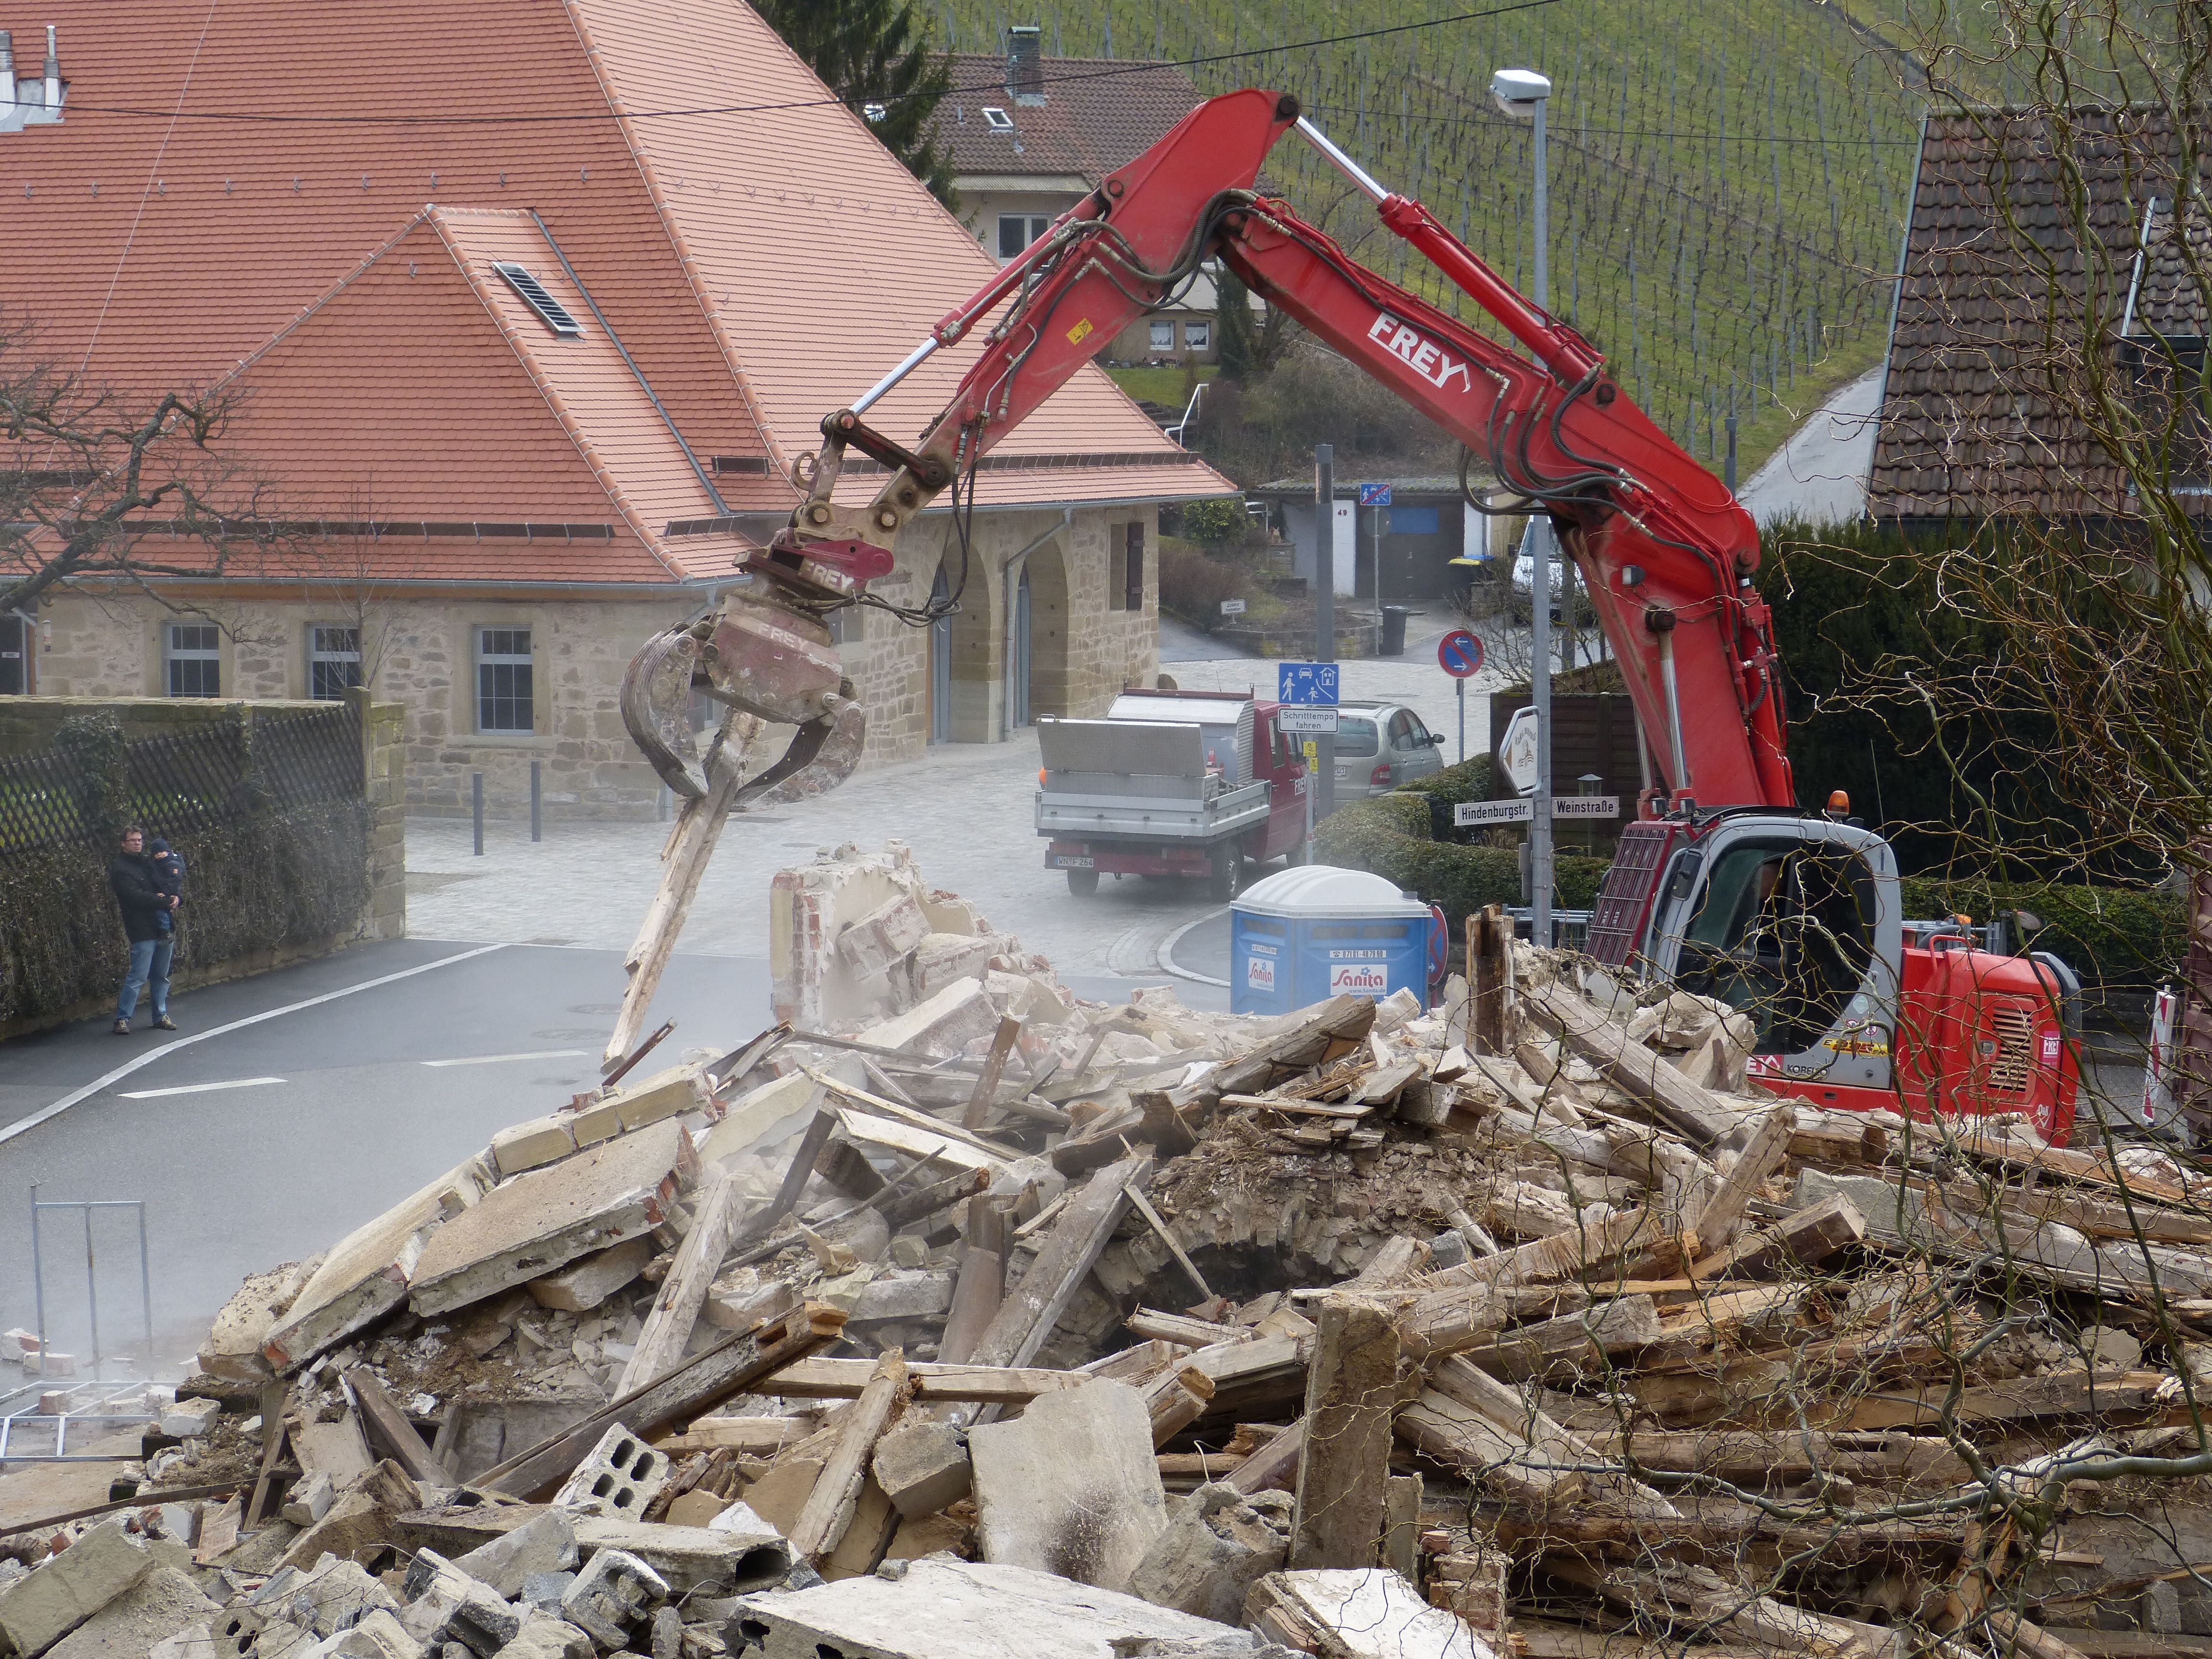
work, home, construction, soil, rubble, site, demolition, excavators, geological phenomenon